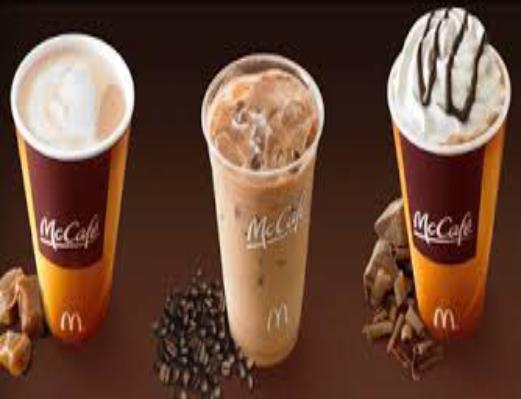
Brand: mccafe
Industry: Food